Wiley Post

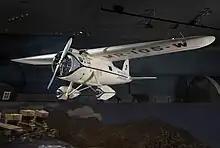
"Winnie Mae", Wiley Post's Lockheed Vega on display at the Steven F. Udvar-Hazy Center

Wiley Hardeman Post (November 22, 1898 – August 15, 1935) was an American aviator during the interwar period and the first pilot to fly solo around the world. Known for his work in high-altitude flying, he helped develop one of the first pressure suits and discovered the jet stream. On August 15, 1935, he and American humorist Will Rogers were killed when his aircraft crashed on takeoff from a lagoon near Point Barrow in the Territory of Alaska.